Seal Island (St Alouarn Islands)

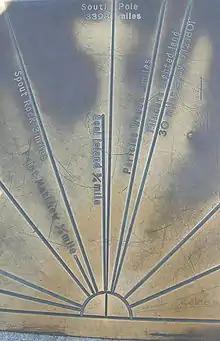
Point Matthew lookout plaque – Seal Island indicated in middle

The Point Matthew lookout is the highest point of land on the road leading to the Cape Leeuwin Lighthouse. It is the location of a plaque commemorating Captain Matthew Flinders' circumnavigation of the continent in 1801–1803.